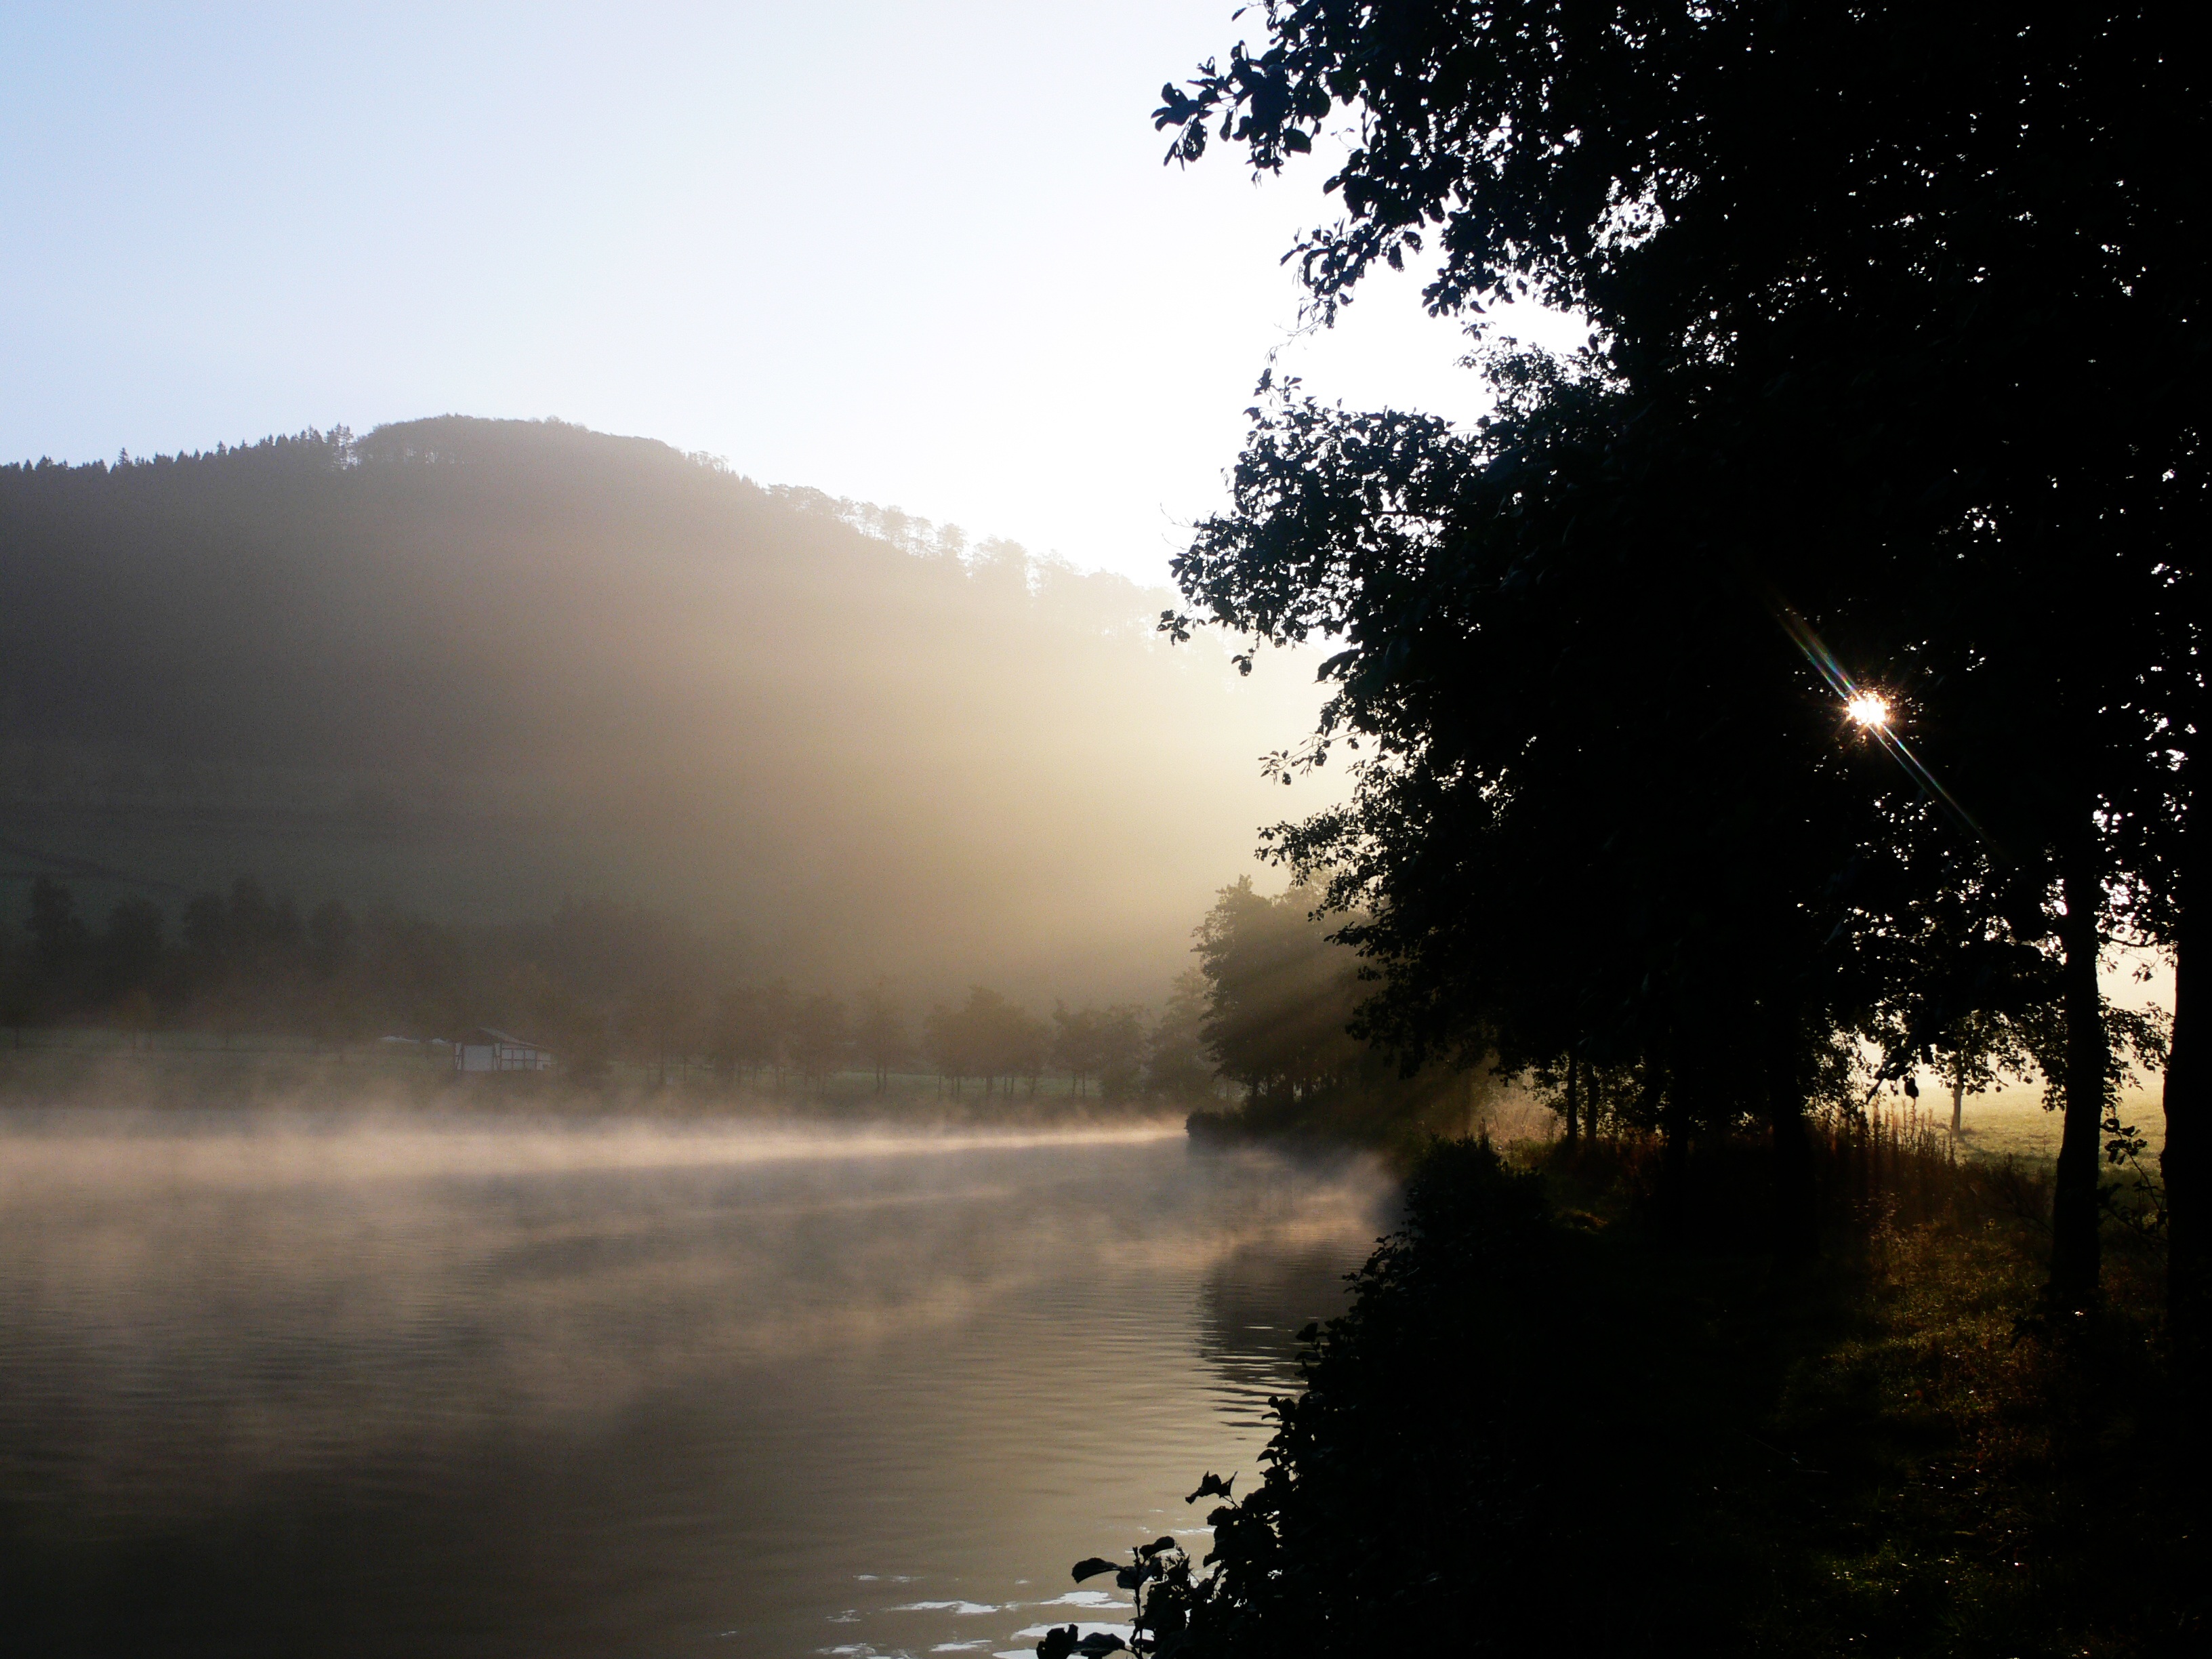
landscape, tree, water, nature, light, sky, sun, fog, sunrise, sunset, mist, sunlight, morning, lake, dawn, river, dusk, evening, reflection, weather, shadow, haze, romance, romantic, sunbeam, morgenstimmung, back light, contour, atmospheric phenomenon, woody plant